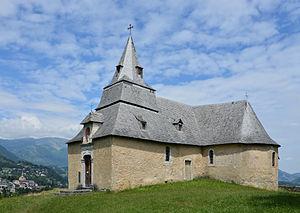
Vue sud de la Chapelle Notre-Dame de Piétat (XVIe siècle), Saint-Savin, Hautes-Pyrénées, France.
Saint-Savin est une commune française située dans le département des Hautes-Pyrénées, en région Occitanie. Elle appartient selon l'INSEE à la banlieue de l'unité urbaine d'Argelès-Gazost, petite agglomération d'environ 7 000 habitants.